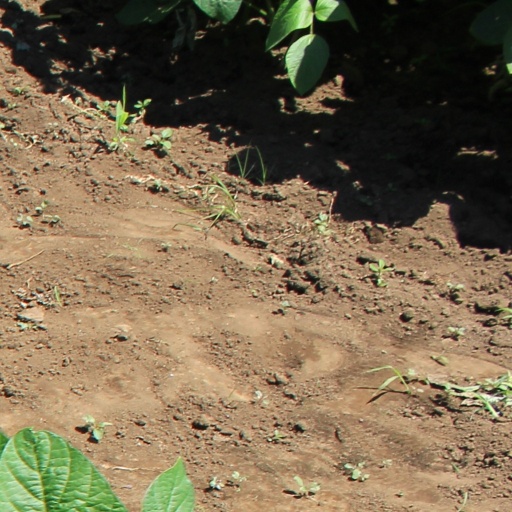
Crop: soybean